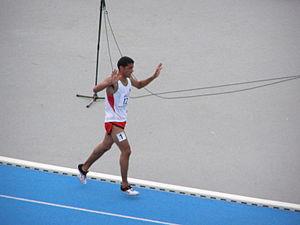
Imad Touil est un athlète algérien spécialiste du 1 500 mètres, champion du monde junior en 2008.